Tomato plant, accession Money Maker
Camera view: horizontal (90 deg, fisheye); turntable rotation: 0 degrees
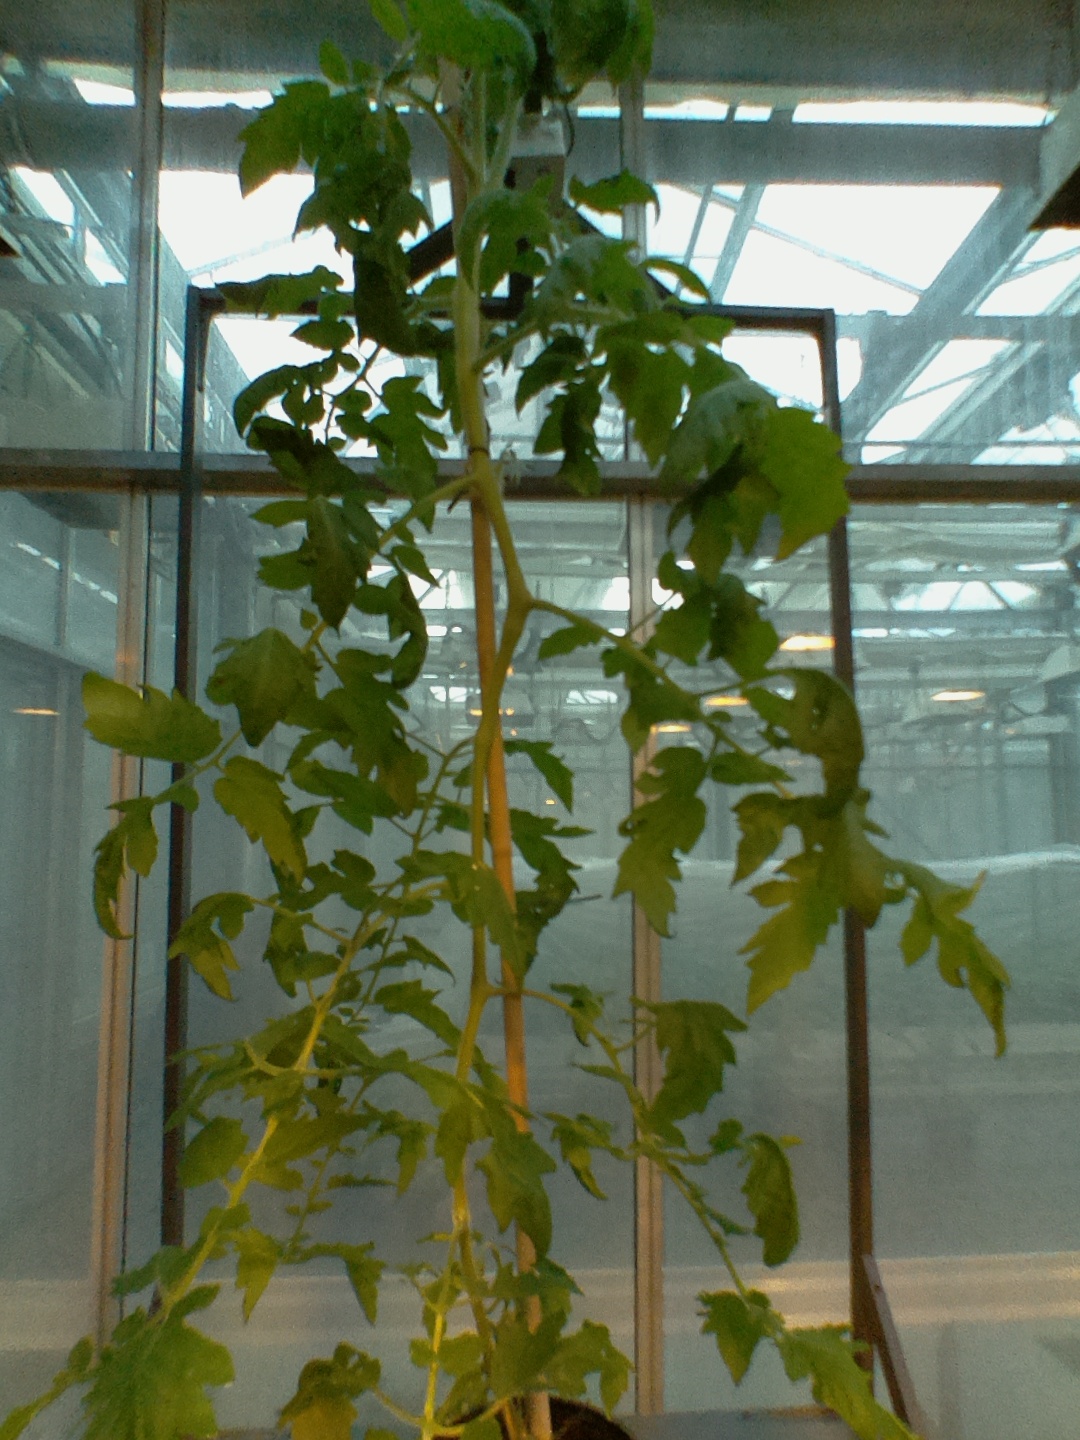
BBCH growth stage 60: First flowers open